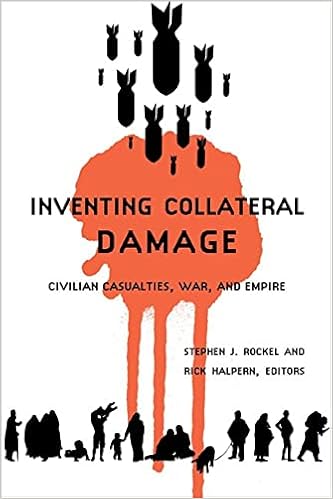
Inventing Collateral Damage: Civilian Casualties, War, and Empire
Category: Books
Review PRAISE FOR INVENTING COLLATERAL DAMAGE "In this pioneering collection ..., the case studies of collateral damage to civilians ... are uniformly excellent. ... A particularly noteworthy feature of the collection is its useful analysis and sensible employment of normative standards concerning the rules of war." Highly recommended.- Choice Magazine "We may prefer to act as though the crimes that war inflicts on civilians are too horrible to consider, but - as this book correctly insists - those crimes are too horrible to ignore. Here is a book that challenges us to move beyond the moral fog of war's euphemisms and cover stories."- Norman Solomon, author, War Made Easy: How Presidents and Pundits Keep Spinning Us to Death 'It is often stated that it is only recently that civilians have comprised the majority of casualties in war. This wide-ranging and stimulating collection shows that civilian harm has a long history, especially in colonial wars. The volume explores the many ways in which civilians have been affected, and is a valuable addition to the literature.'- Martin Shaw, Research Professor of International Relations, University of Sussex'This book sets the standard for scholarship on collateral damage. With the issue on the front pages every day in reporting from Iraq and Afghanistan, this is a must-read. It provides a spectacular array of rich historical cases wrapped in astute analysis. Read it, teach it, discuss it, dispute it.'- Neil Smith, Professor of Anthropology, City University of New York (CUNY)' Inventing Collateral Damage is at once a rich and immensely varied exploration of civilian suffering throughout the history of war and at the same time a close examination of the meaning of the current euphemism which gives the collection its title. Rarely has the violence of empire and civil war been so succinctly and powerfully summarized. Yet it also explores, in Timothy Brook's sensitive essay, "The Deliverer's Dilemma," the reaction of those who believe they come as liberators to the terrible destruction they bring with them.'- Marilyn B. Young, Professor of History, NYU, and co-editor of Bombing Civilians: A Twentieth-Century History About the Author Stephen J. Rockel is an Associate Professor of History at the University of Toronto. He is a specialist in Sub-Saharan Africa with particular interests in East African social history as well as colonial and post-colonial conflicts in Africa and Asia.Rick Halpern is the Bissell-Heyd Chair of American Studies and a Professor in the Department of History at the University of Toronto. He has written extensively about race and labour in a number of national and transnational contexts.
Features: The term collateral damage, a euphemism for civilian casualty, came into usage during the Vietnam War and over several decades became entrenched in U.S. armed forces jargon. But long before the phrase was coined there were non-combatant victims of wars.Emerging from a major international conference on the subject, | Inventing Collateral Damage | is a collection of excellent and varied studies of civilian casualty through history: in early modern Europe, 18th- and 19th-century North America, colonial and post-colonial conflicts, the world wars of the 20th century, and the present day.The collection includes an impressive historical interpretation of the topic by Stephen Rockel and a sensitive conclusion by the noted historian Natalie Zemon Davis.